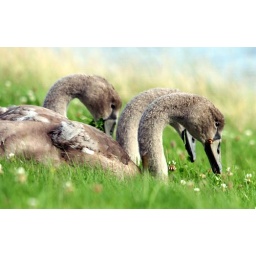
These cygnets were happy eating grass alongside a lake in the Machynys area of Llanelli.